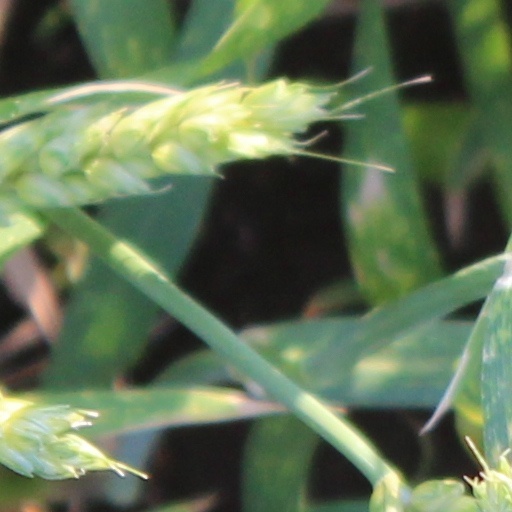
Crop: wheat